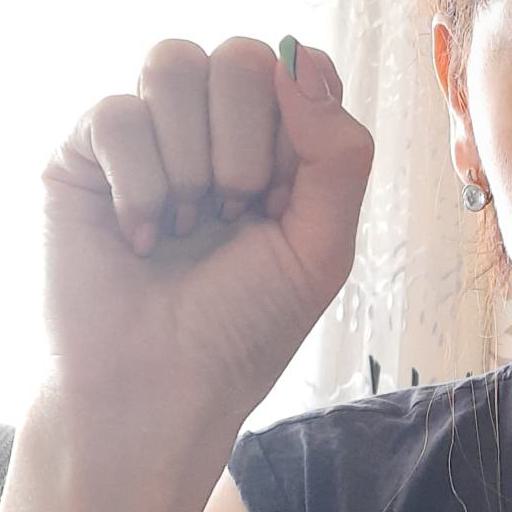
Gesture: fist